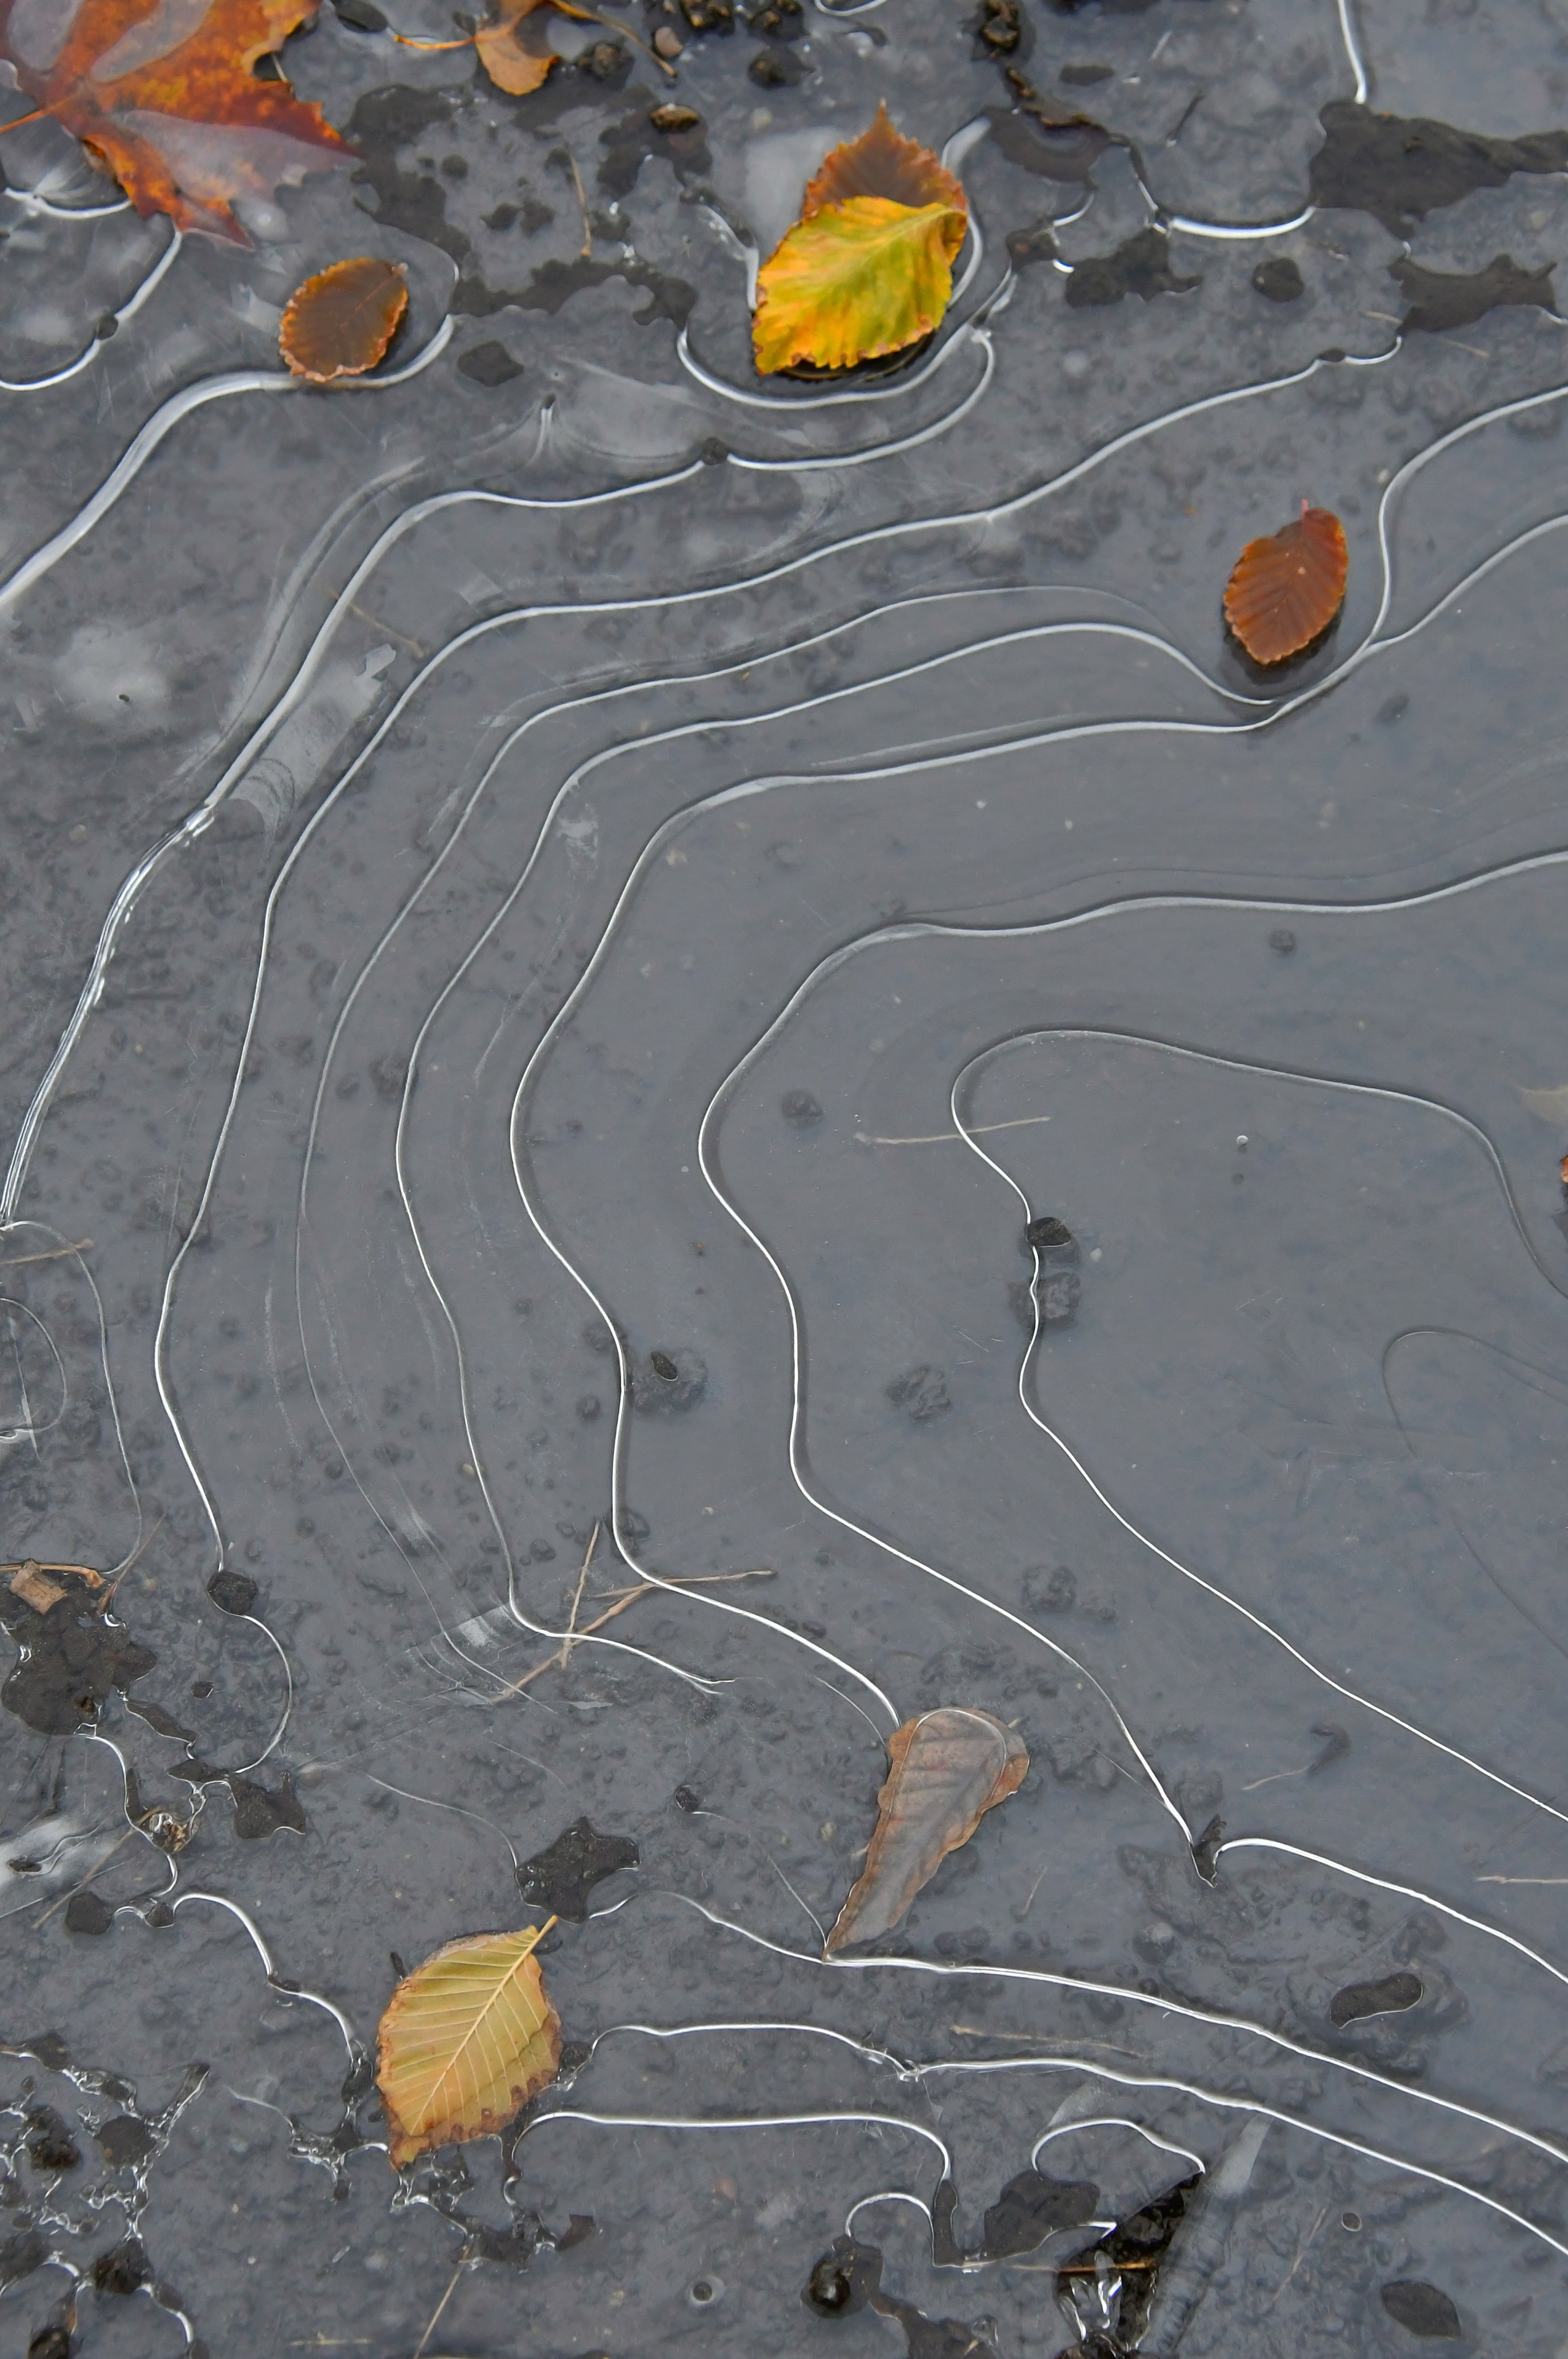
puddle, autumn, water, frozen, ice, leaf, nature, cold, yellow, leaves, fall, frost, season, winter, background, texture, outdoors, weather, above, color, white, natural, colorful, plant, red, maple, foliage, bright, brown, beautiful, abstract, orange, landscape, tree, green, environment, closeup, road surface, asphalt, floor, pattern, concrete